John A. McCone

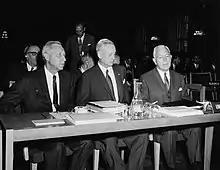
The U.S. Representatives to the International Atomic Energy Agency in Vienna, Austria, circa 1960. From left to right: John Stephens Graham, Paul F. Foster, and McCone.

After the disaster of the Bay of Pigs Invasion, President John F. Kennedy forced the resignation of CIA director Allen Dulles and some of his staff. McCone replaced Dulles as DCI on November 29, 1961.